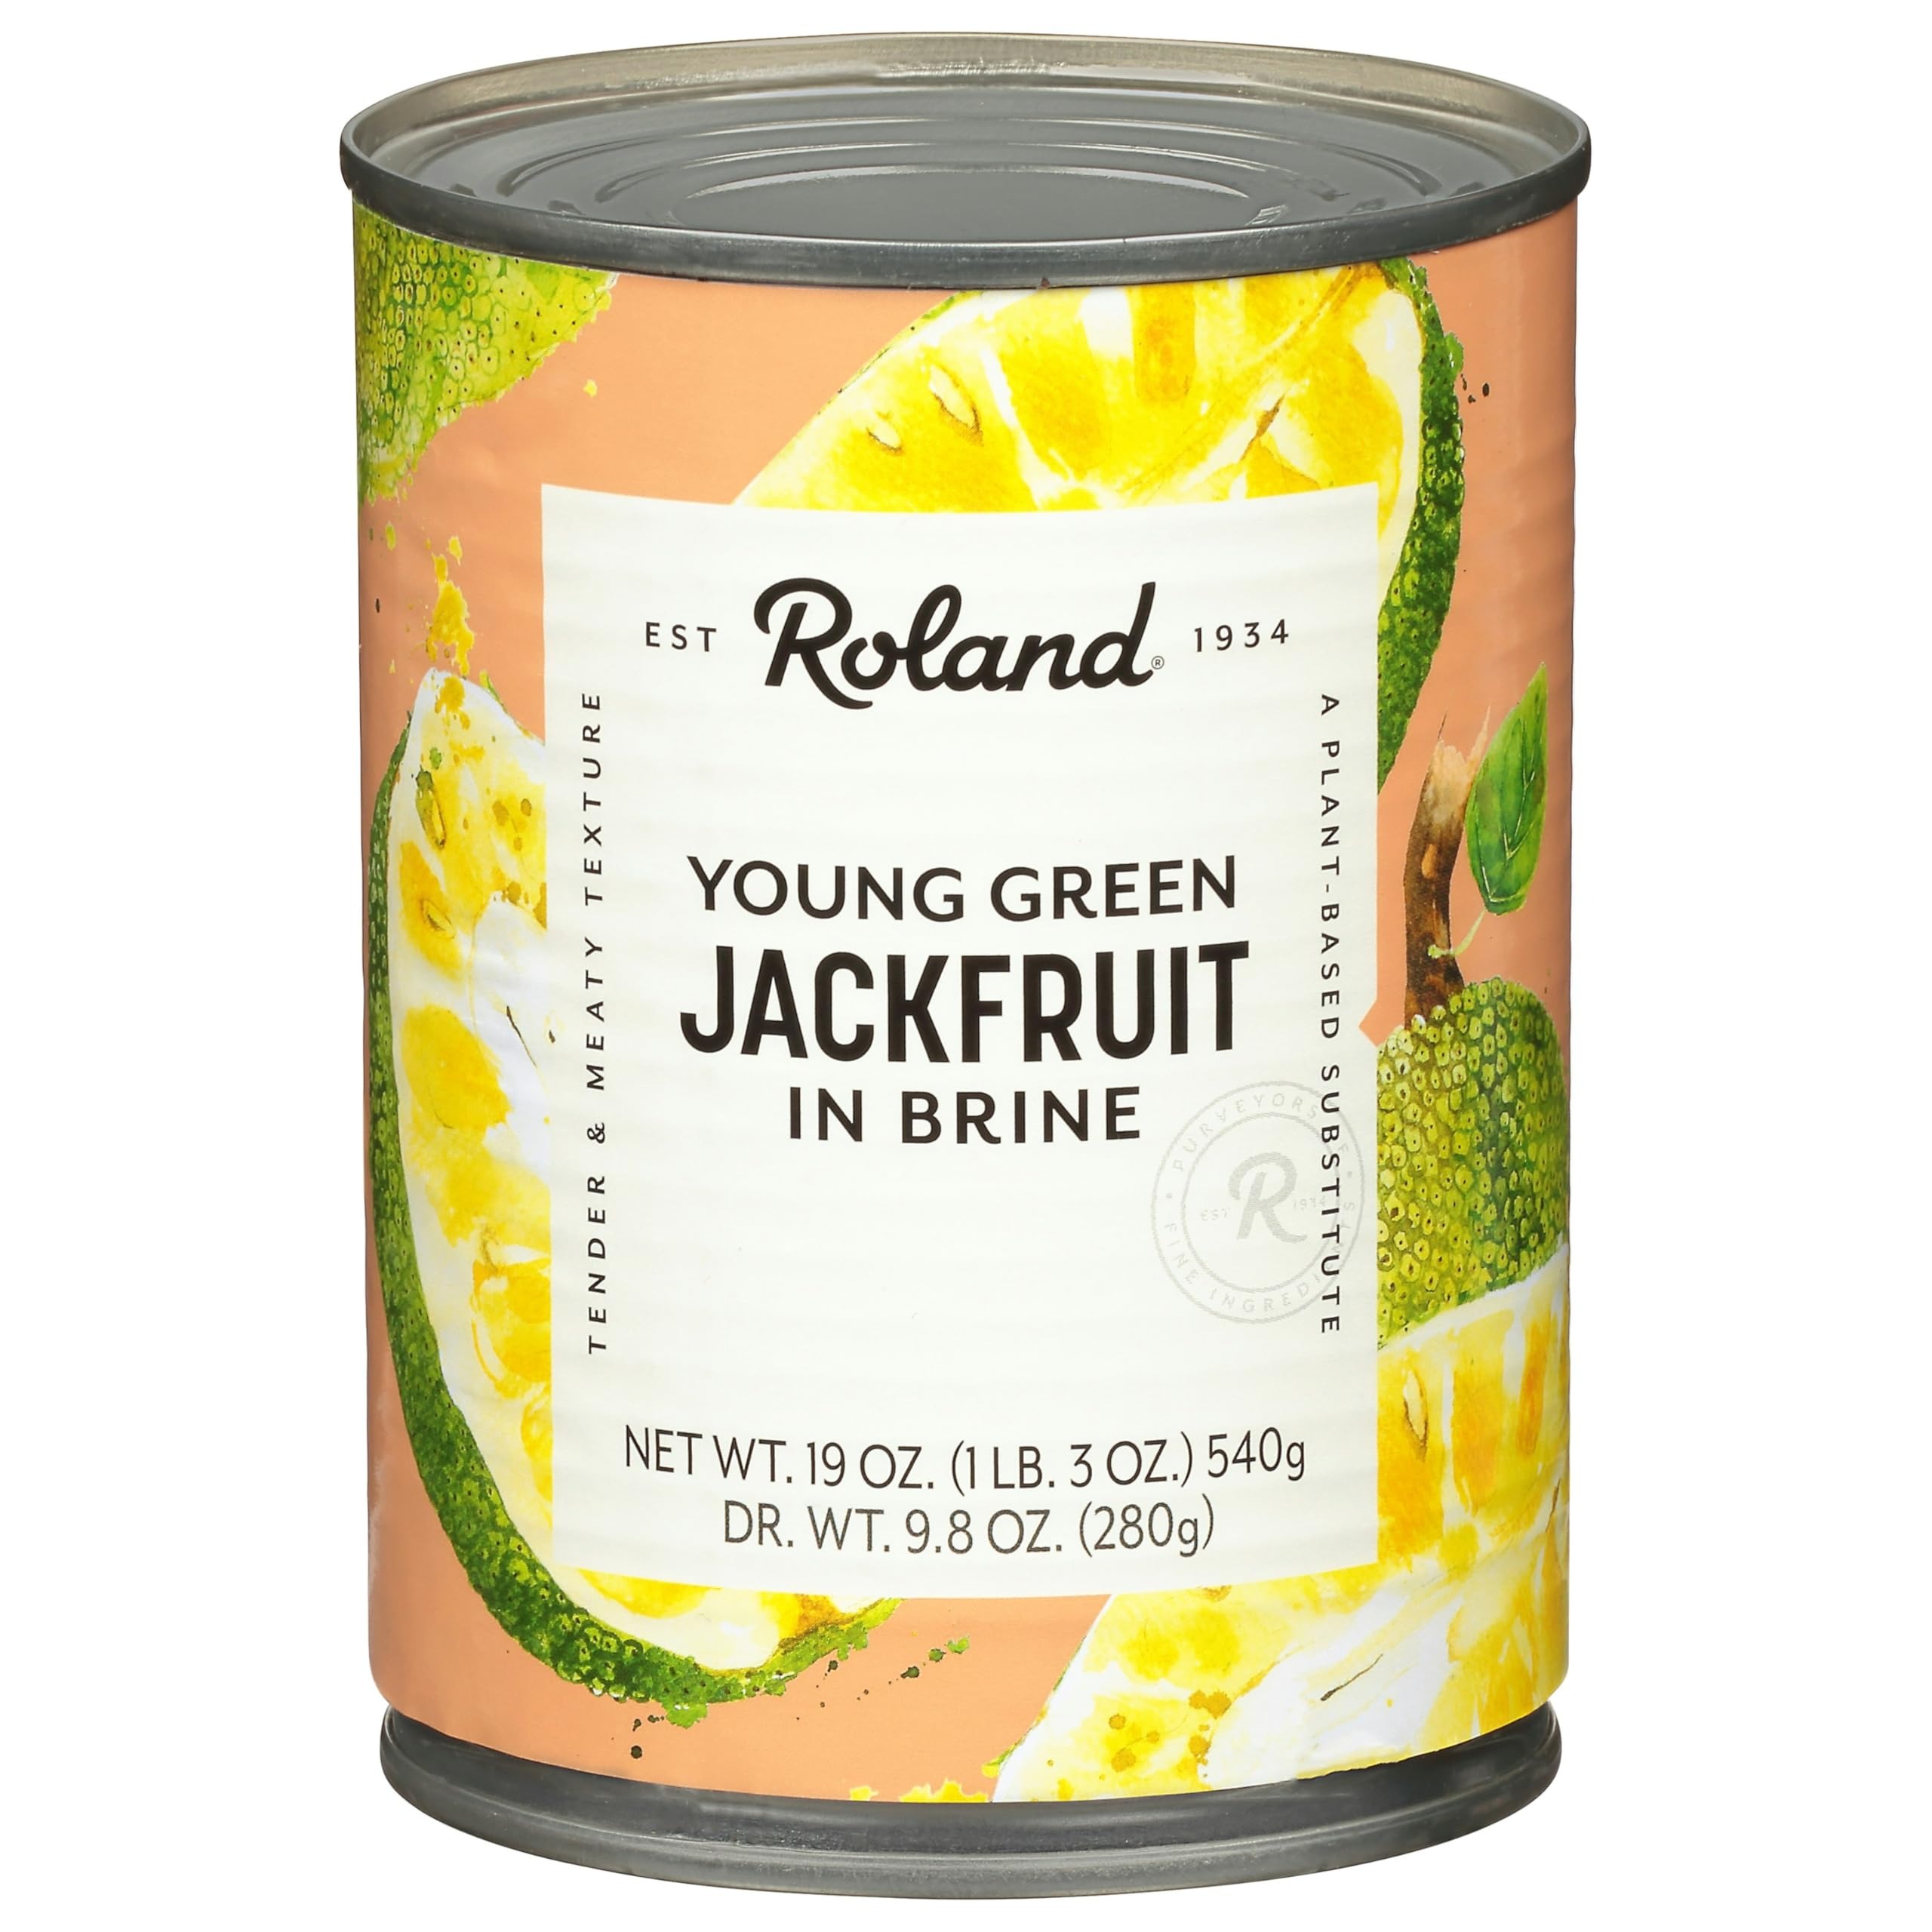
Item Name: Generic R.oland Jackfruit In Brine 19 oz (Pack of 12)
Bullet Point 1: Versatile Use: Perfect for enhancing flavors in cooking, whether creating sauces, toppings, or mixed into various dishes.
Bullet Point 2: Rich Flavor: Carefully selected and prepared to maintain the integrity and depth of flavor, offering an exceptional taste experience.
Bullet Point 3: Convenience: Ready-to-use products save time in the kitchen, making meal preparation easier and more efficient.
Bullet Point 4: Exceptional Quality: Each product is crafted from the finest ingredients, ensuring a premium culinary experience with every use.
Value: 19.0
Unit: Ounce

Price: 79.49